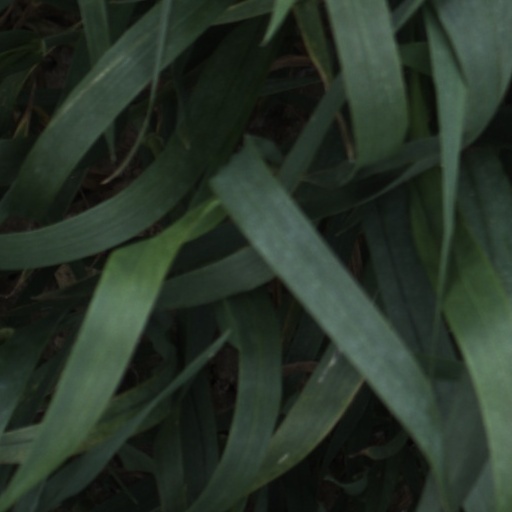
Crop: wheat